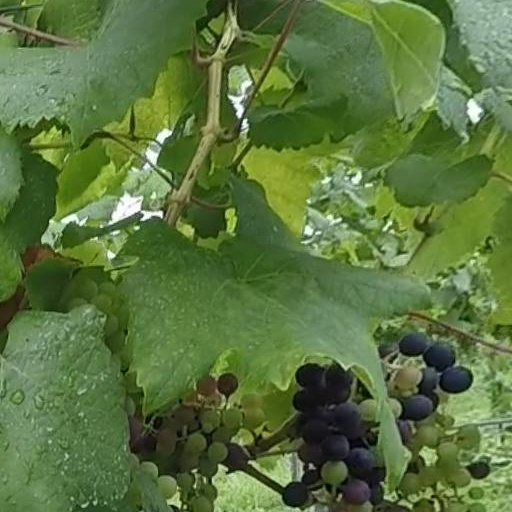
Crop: grape